Jack Harkness

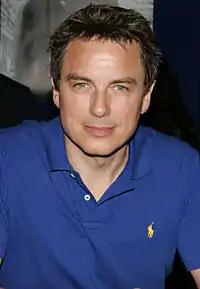
Portraying Harkness has raised John Barrowman's profile.

While in his first several "Doctor Who" appearances, Jack did not have a set costume, "Torchwood" established a continual look for Jack which recalled that of his first "Doctor Who" appearance. The design has been described as "an iconic piece of sci-fi culture". A writer for "Wired" attributes much of Jack's appeal to the coat: "I think it has lots to do with that coat he always wears. Coats are cool, just like fezzes and bow ties and Stetsons. The only difference is that Captain Jack doesn't ever tell you his coat is cool. It just "is"." In fact, in her essay "Fashioning Masculinity and Desire", Sarah Gilligan attributes "Torchwood"s popularity—as well as that of the character—to the costume. She credits the greatcoat with helping to fashion the character's masculinity, and argues that Jack's costume creates its own discourse "through which costume drama and Post Heritage cinema's escapism flows".